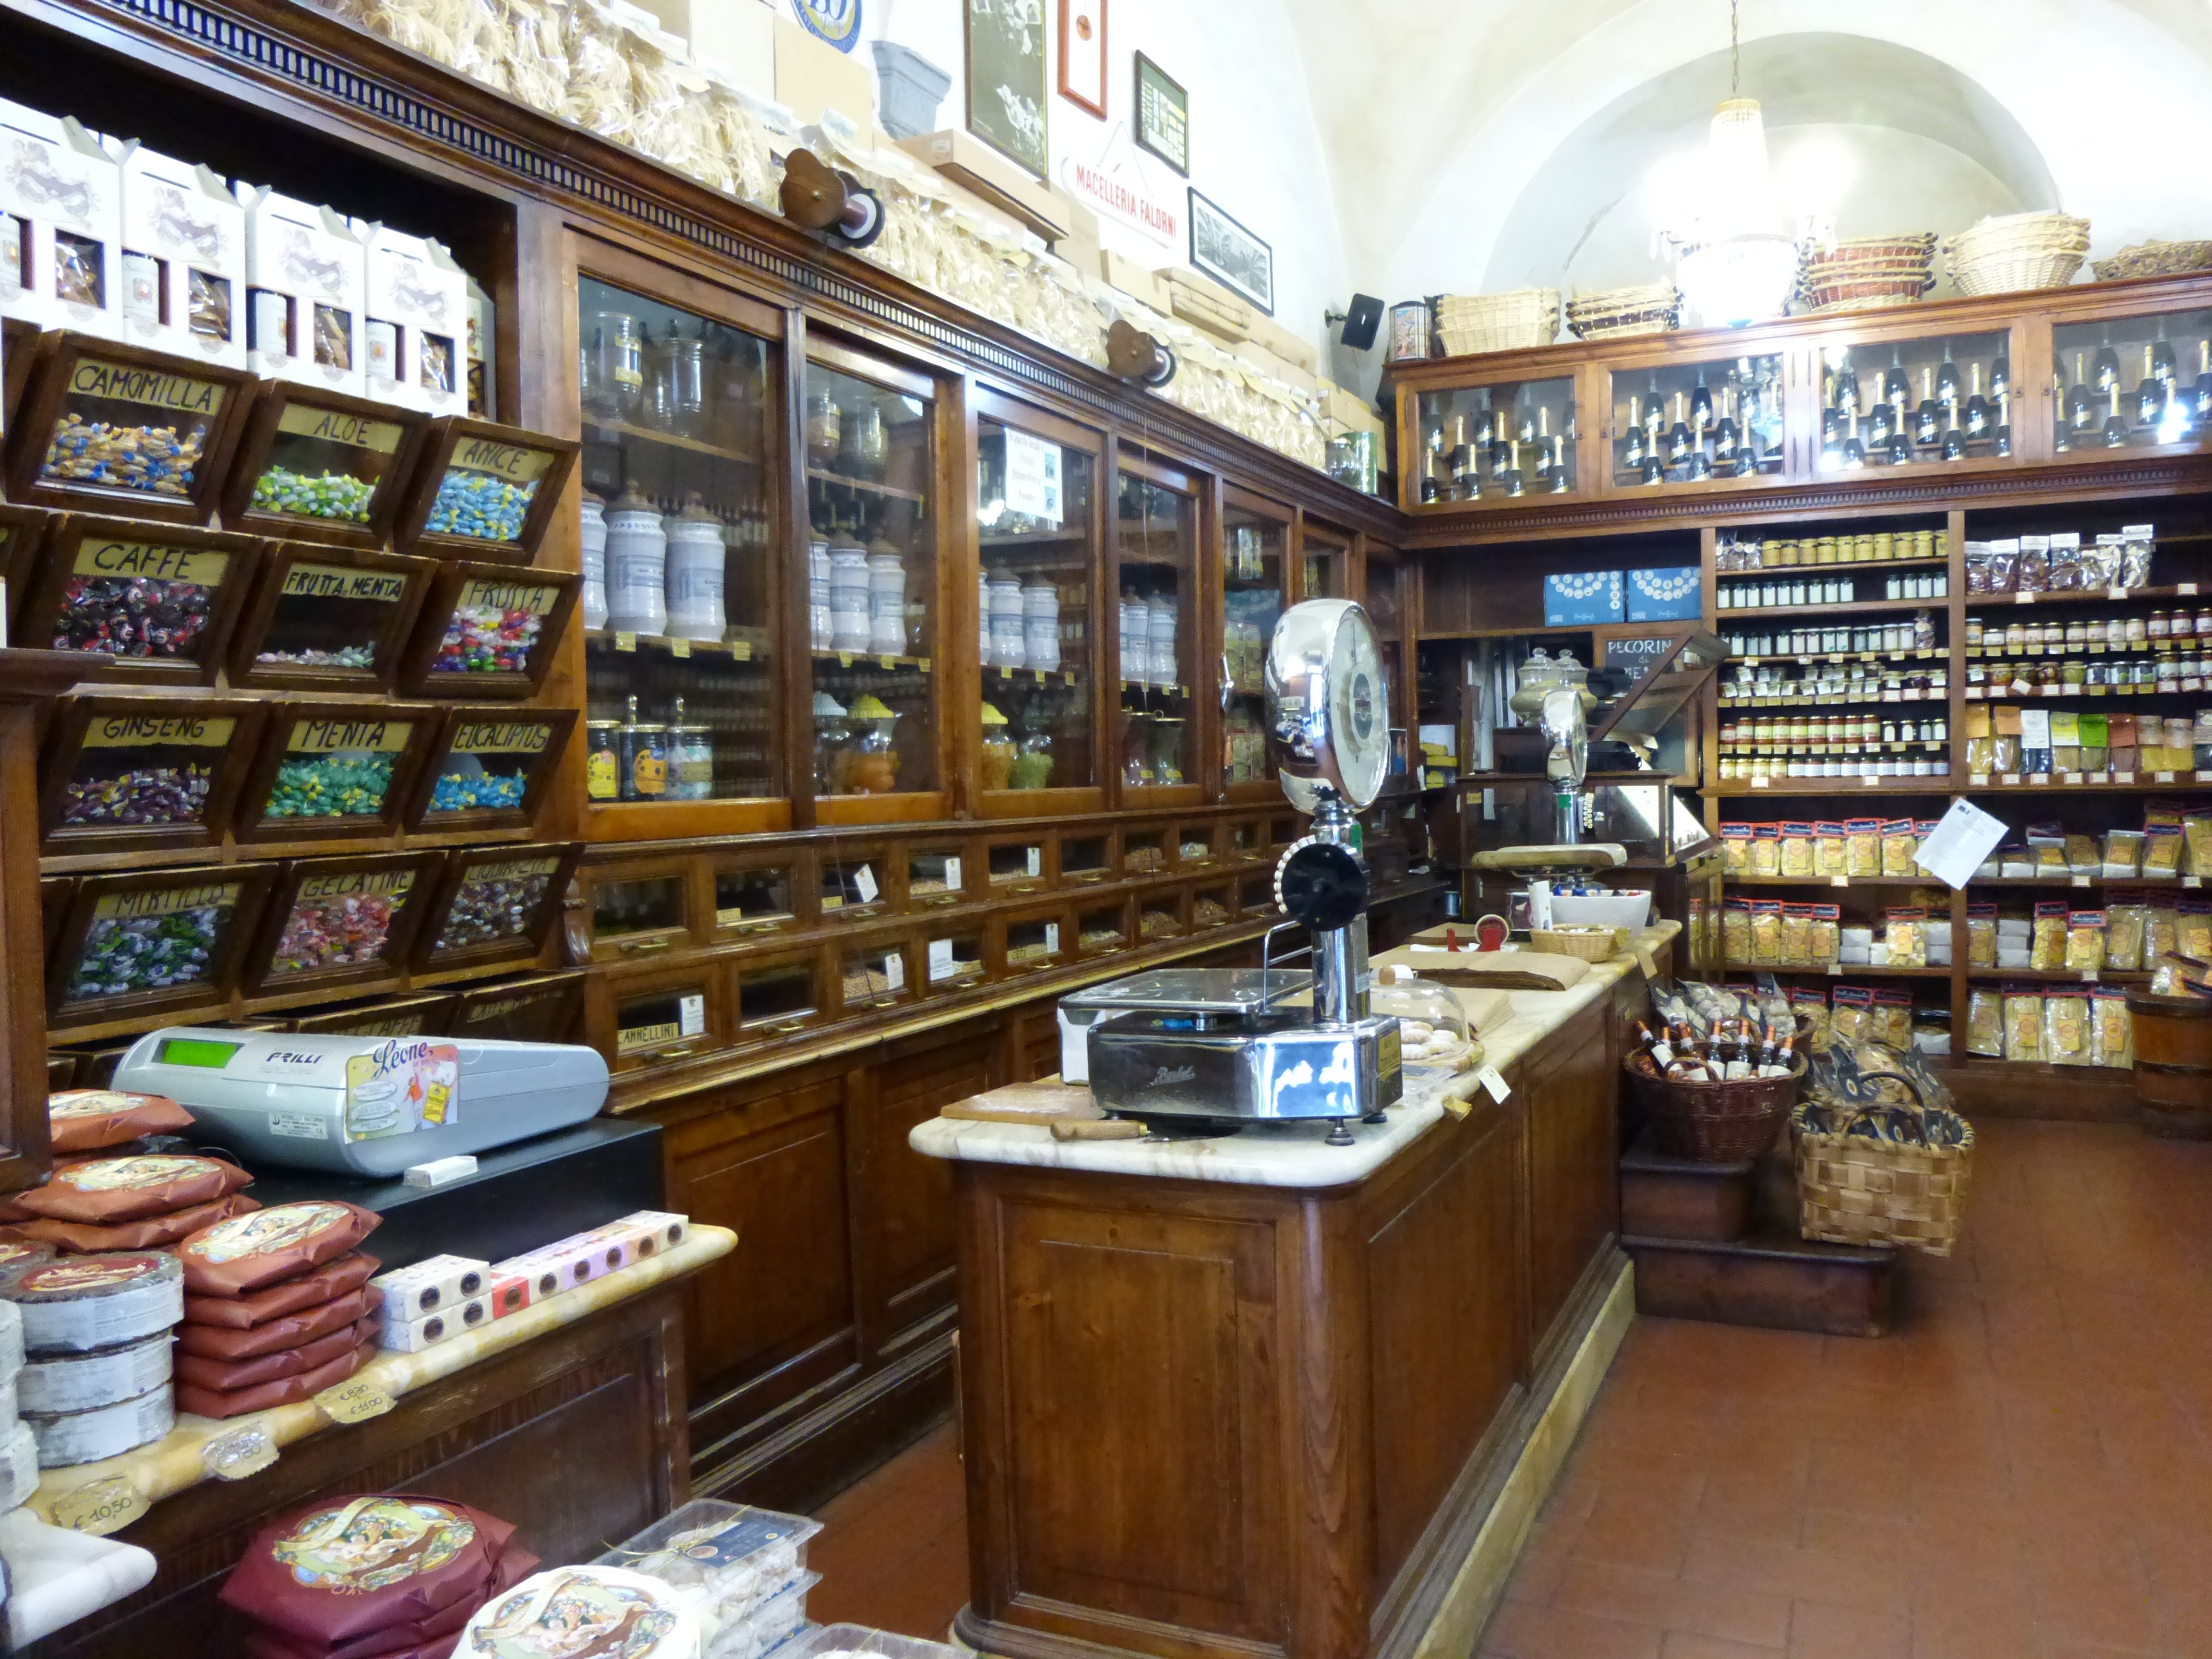
music, light, building, atmosphere, rustic, bakery, candy, grocery store, mood, delicatessen, retail, confectionery, liquor store, convenience store, bookselling